71 knot

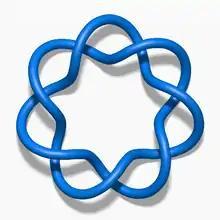

In knot theory, the 7 knot, also known as the septoil knot, the septafoil knot, or the (7, 2)-torus knot, is one of seven prime knots with crossing number seven. It is the simplest torus knot after the trefoil and cinquefoil.